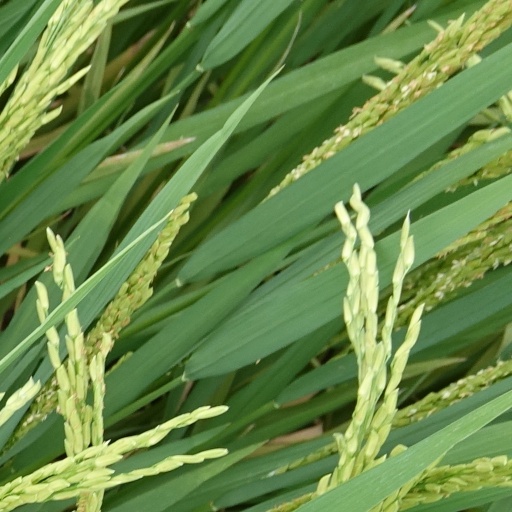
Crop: rice